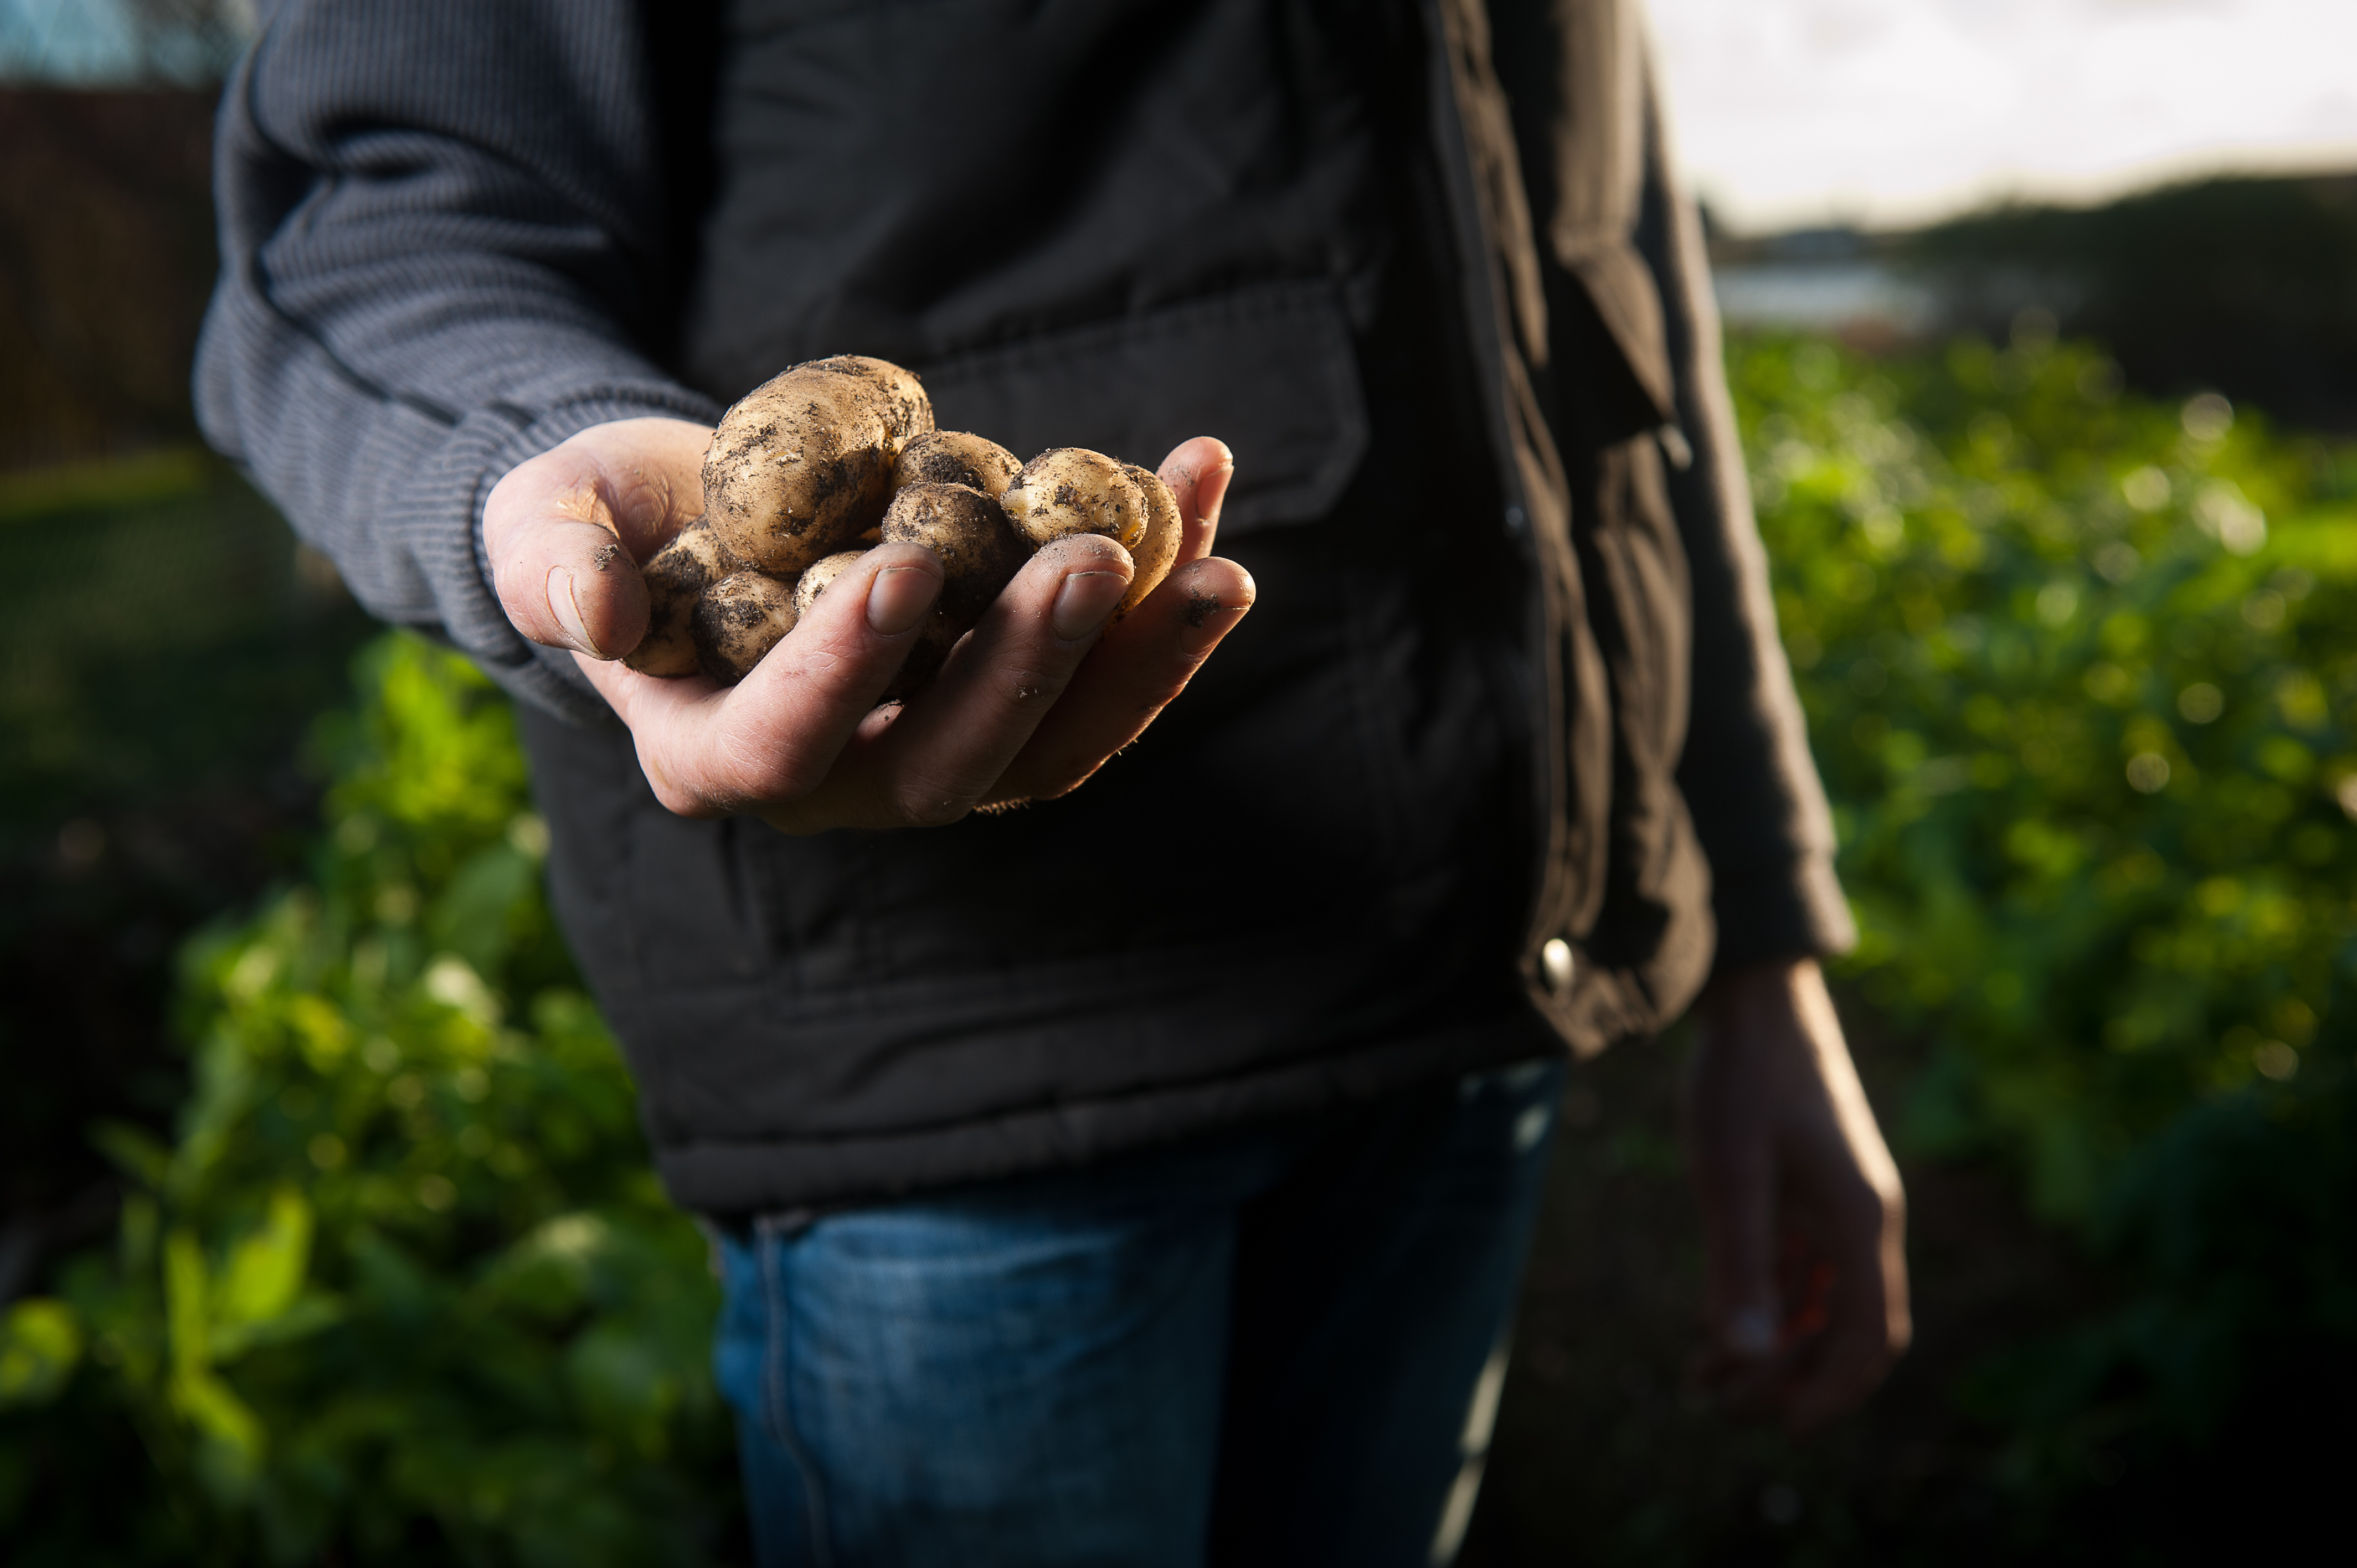
hand, man, person, farm, photography, male, romance, potato, farmer, ceremony, photograph, interaction, sense, portrait photography